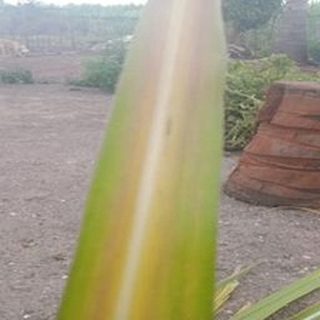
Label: sugarcane_yellow_leaf_disease